Kasak (2005 film)

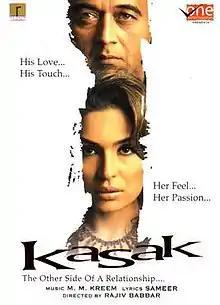

Kasak (English: Desire) is a 2005 Indian Hindi-language drama film directed by Rajiv Babbar, starring Lucky Ali and Meera.